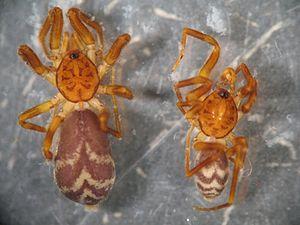
Cubanops alayoni est une espèce d'araignées aranéomorphes de la famille des Caponiidae.